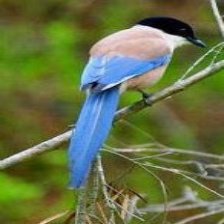
Species: IBERIAN MAGPIE
Scientific name: CYANOPICA COOKI
ImageNet parent category: magpie